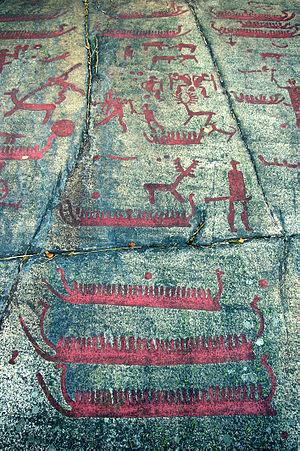
Les gravures rupestres de Tanum se trouvent sur la côte occidentale de la Suède, approximativement équidistantes d’Oslo et de Göteborg, à environ 150 kilomètres au nord de Göteborg, dans la province historique de Bohuslän. Elles sont parmi les plus célèbres des gravures rupestres de Suède. Le site est inscrit sur la liste du patrimoine mondial de l’UNESCO depuis 1994.